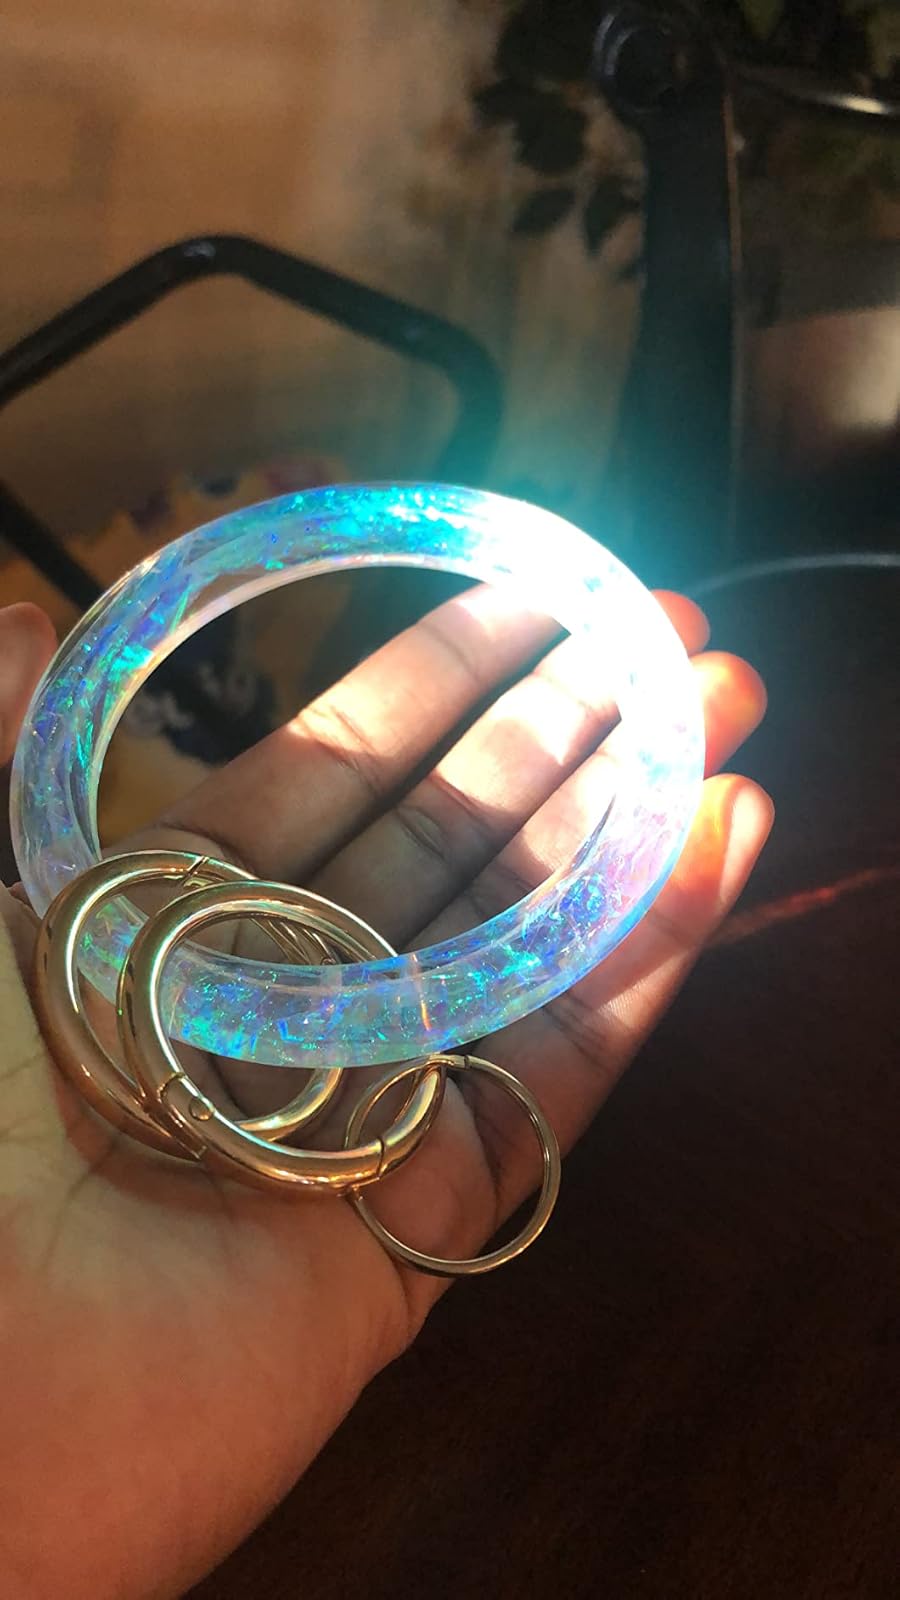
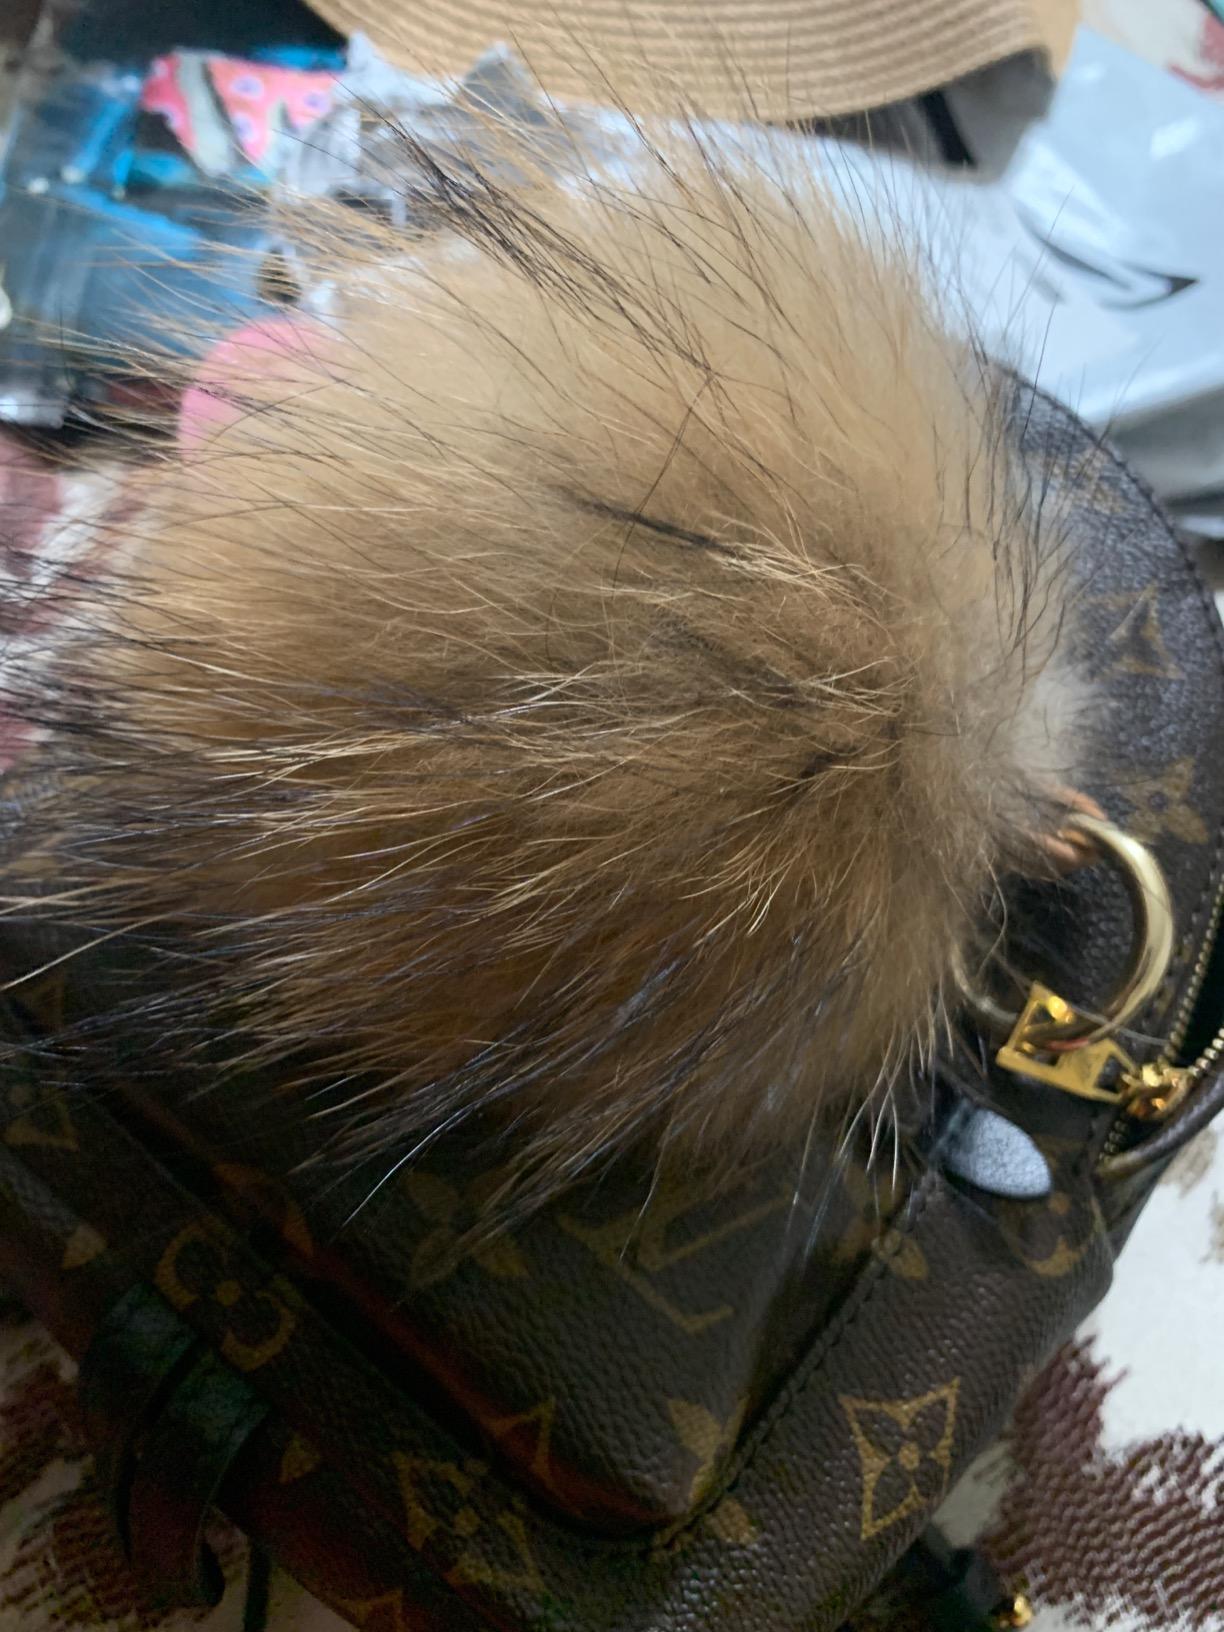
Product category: accessories_keychain
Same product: no